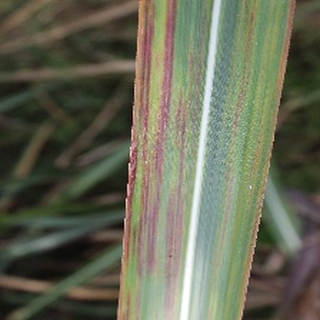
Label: sugarcane_bacterial_blight